History of cinema in the United States

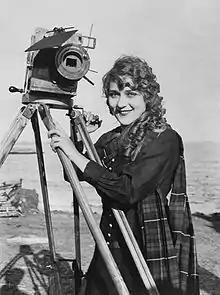

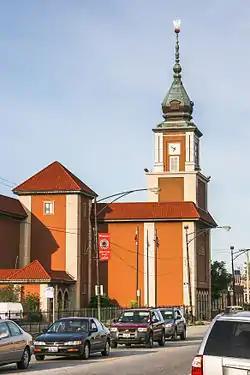
The Gateway Theatre in Jefferson Park, Chicago was a movie palace for the Balaban and Katz theater chain. The theater's Baroque spire is a replica of the Royal Castle in Warsaw.

In 1893, Eadweard Muybridge projected hand-painted animated images at his Zoopraxigraphical Hall at the World's Columbian Exposition in Chicago.